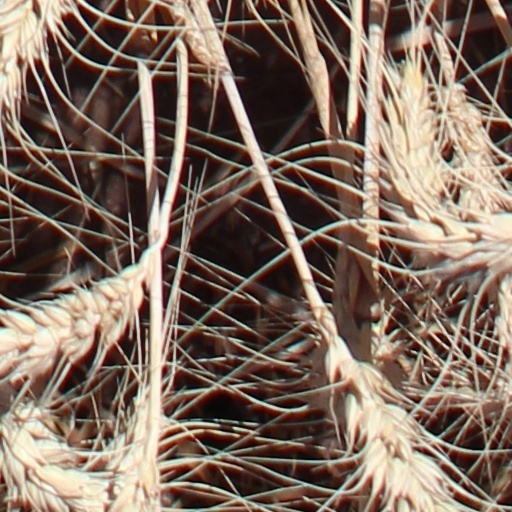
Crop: wheat